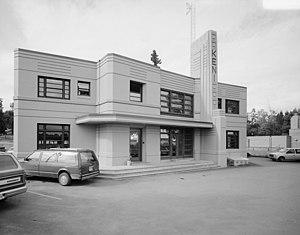
Batiment radio KENI, Anchorage, Alaska, États-Unis